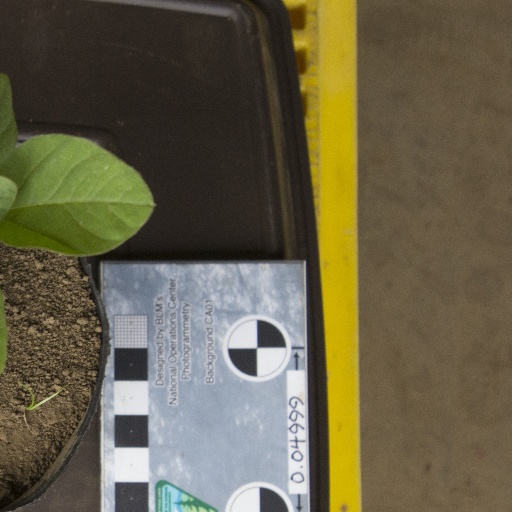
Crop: soybean